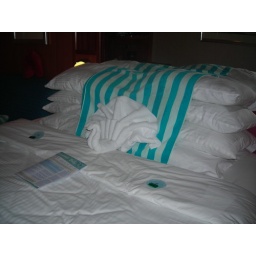
Swan (one of many towel animals in our cabin!)